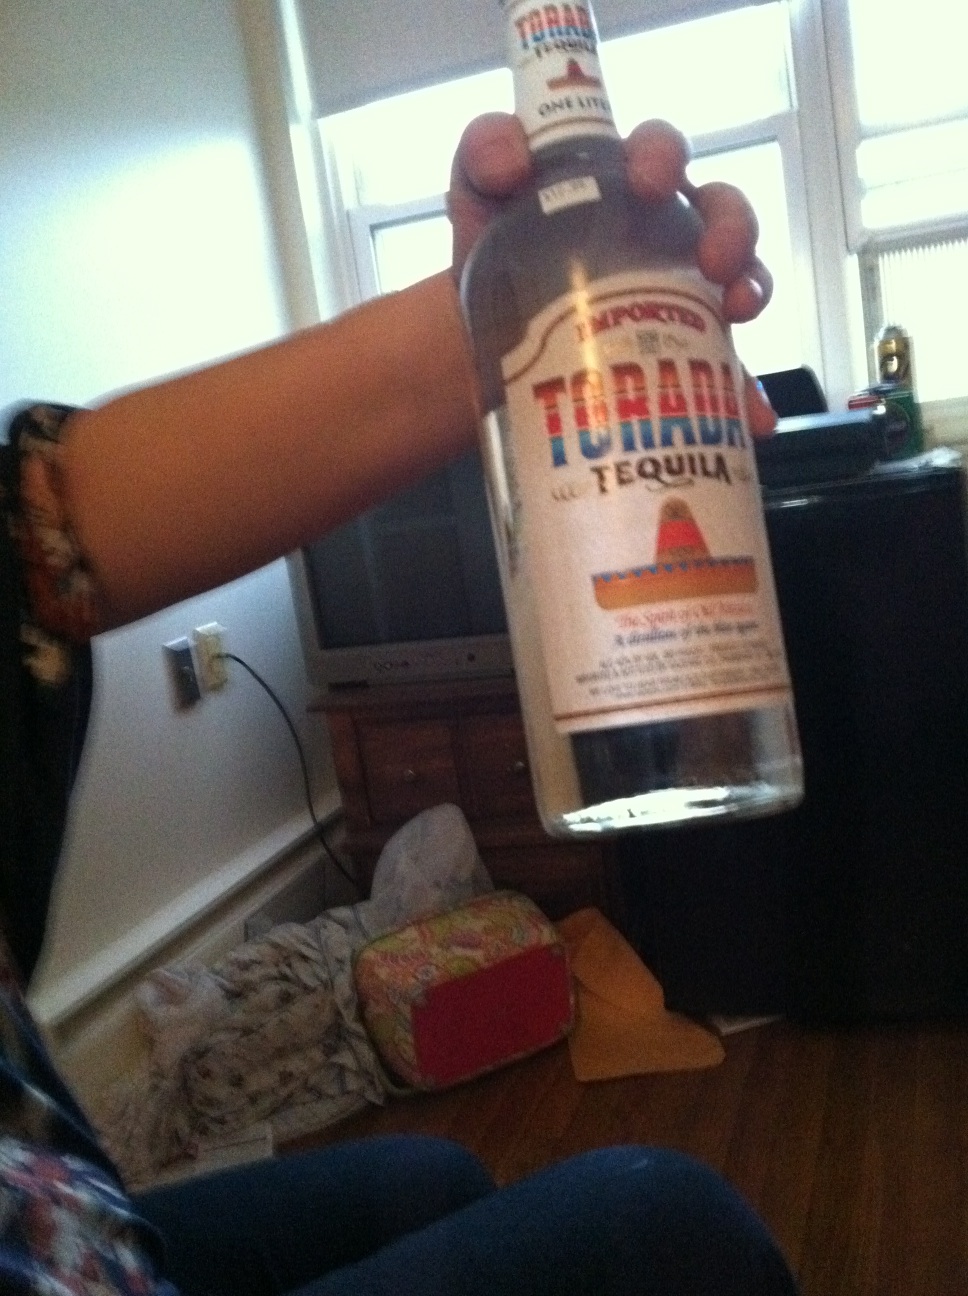Question: What is this?
Answer: tequila